Wild Dayrell

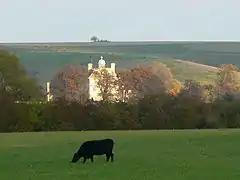
Wild Dayrell was trained at Ashdown, Oxfordshire

Early in 1855, Popham and Craven reportedly turned down an offer of £3,000 for Wild Dayrell from Baron Meyer de Rothschild. In the spring, his owners decided that Wild Dayrell needed more challenging tests in training and bought a succession of increasingly able thoroughbreds against which to gallop him. The process culminated in a trial race ten days before the Derby in which Wild Dayrell, ridden by the professional jockey Robert Sherwood, conceded twenty-one pounds to three rivals including a top class colt named Jack Shepherd and won easily. Reports of the supposedly private trial became public and Wild Dayrell's status as a leading Derby contender was confirmed.